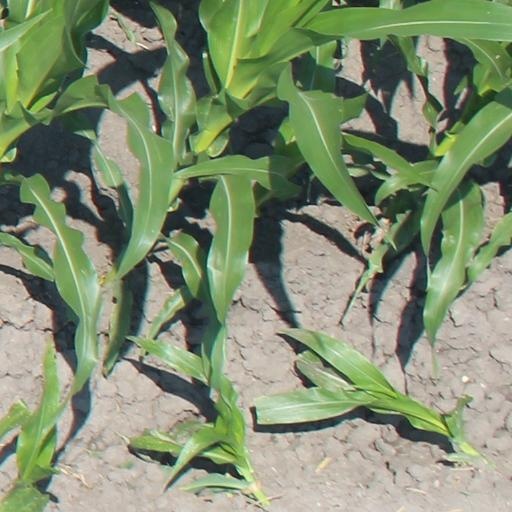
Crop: maize; corn